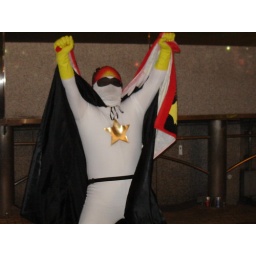
This guy was standing in the middle of the street shouting &amp;quot;Timmy&amp;quot; South Park Style. Affy Funny